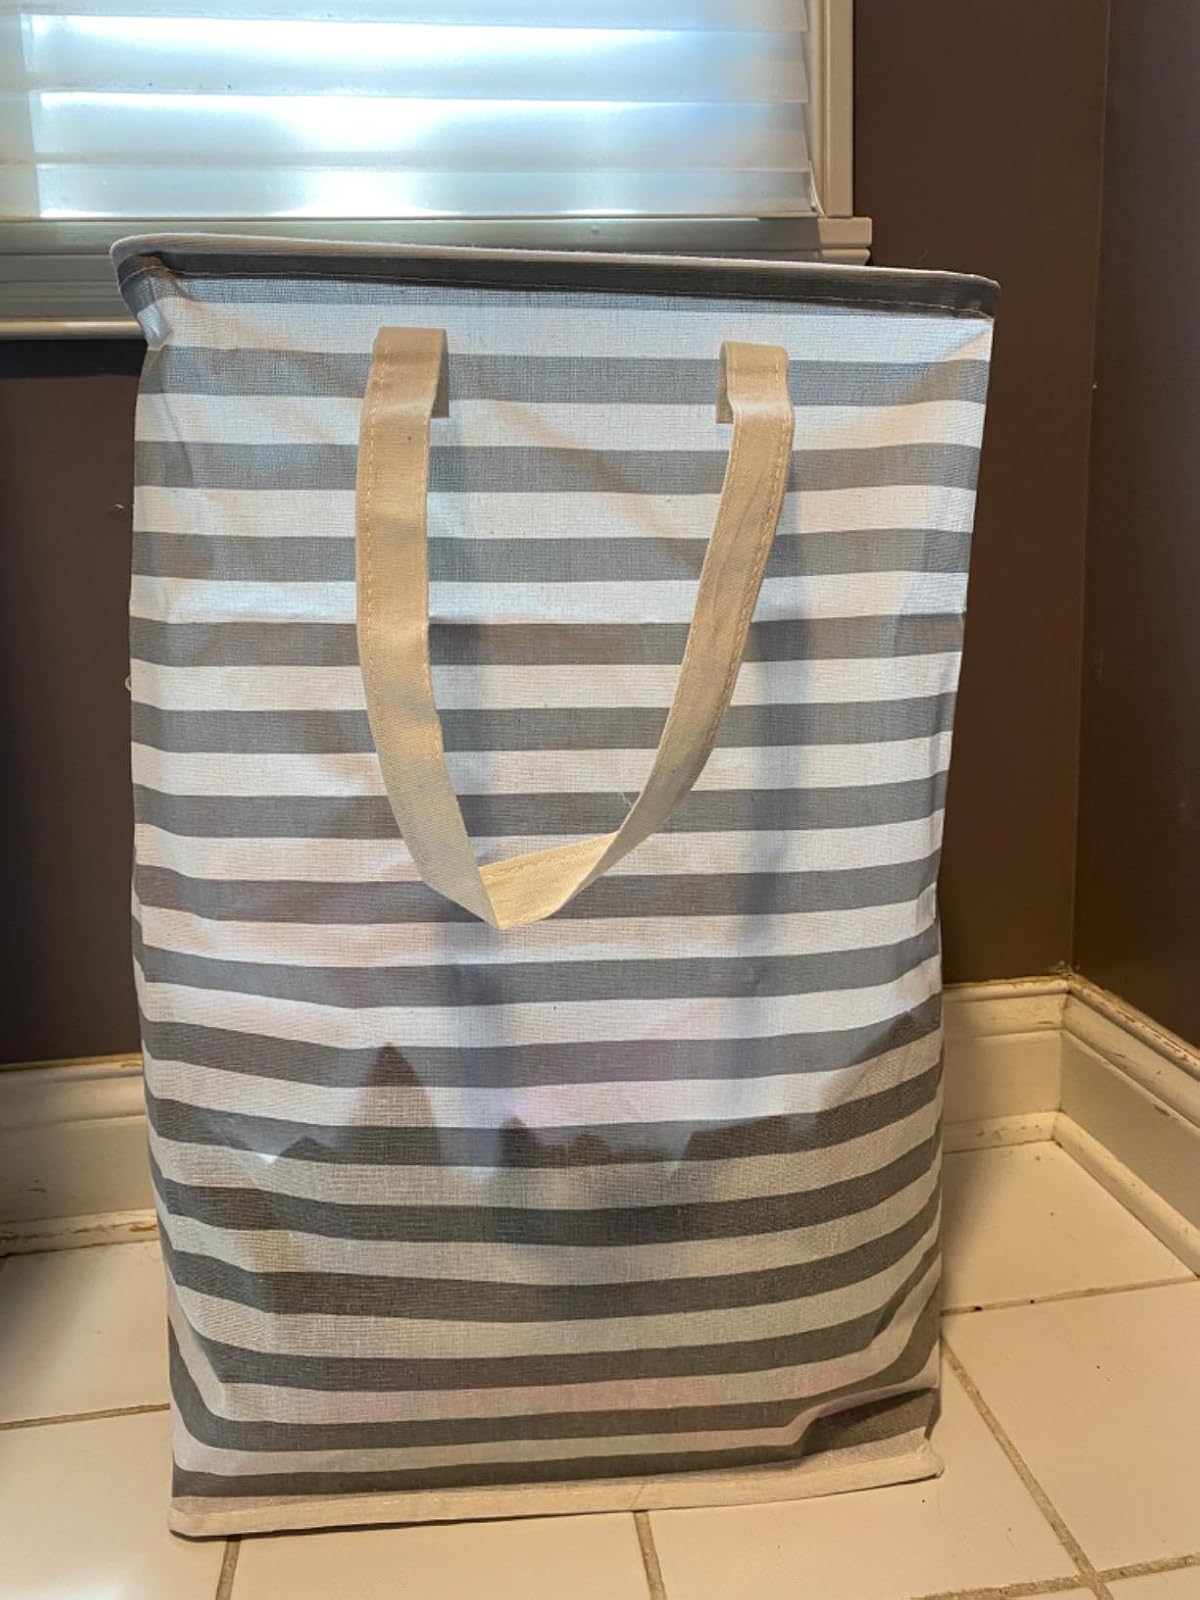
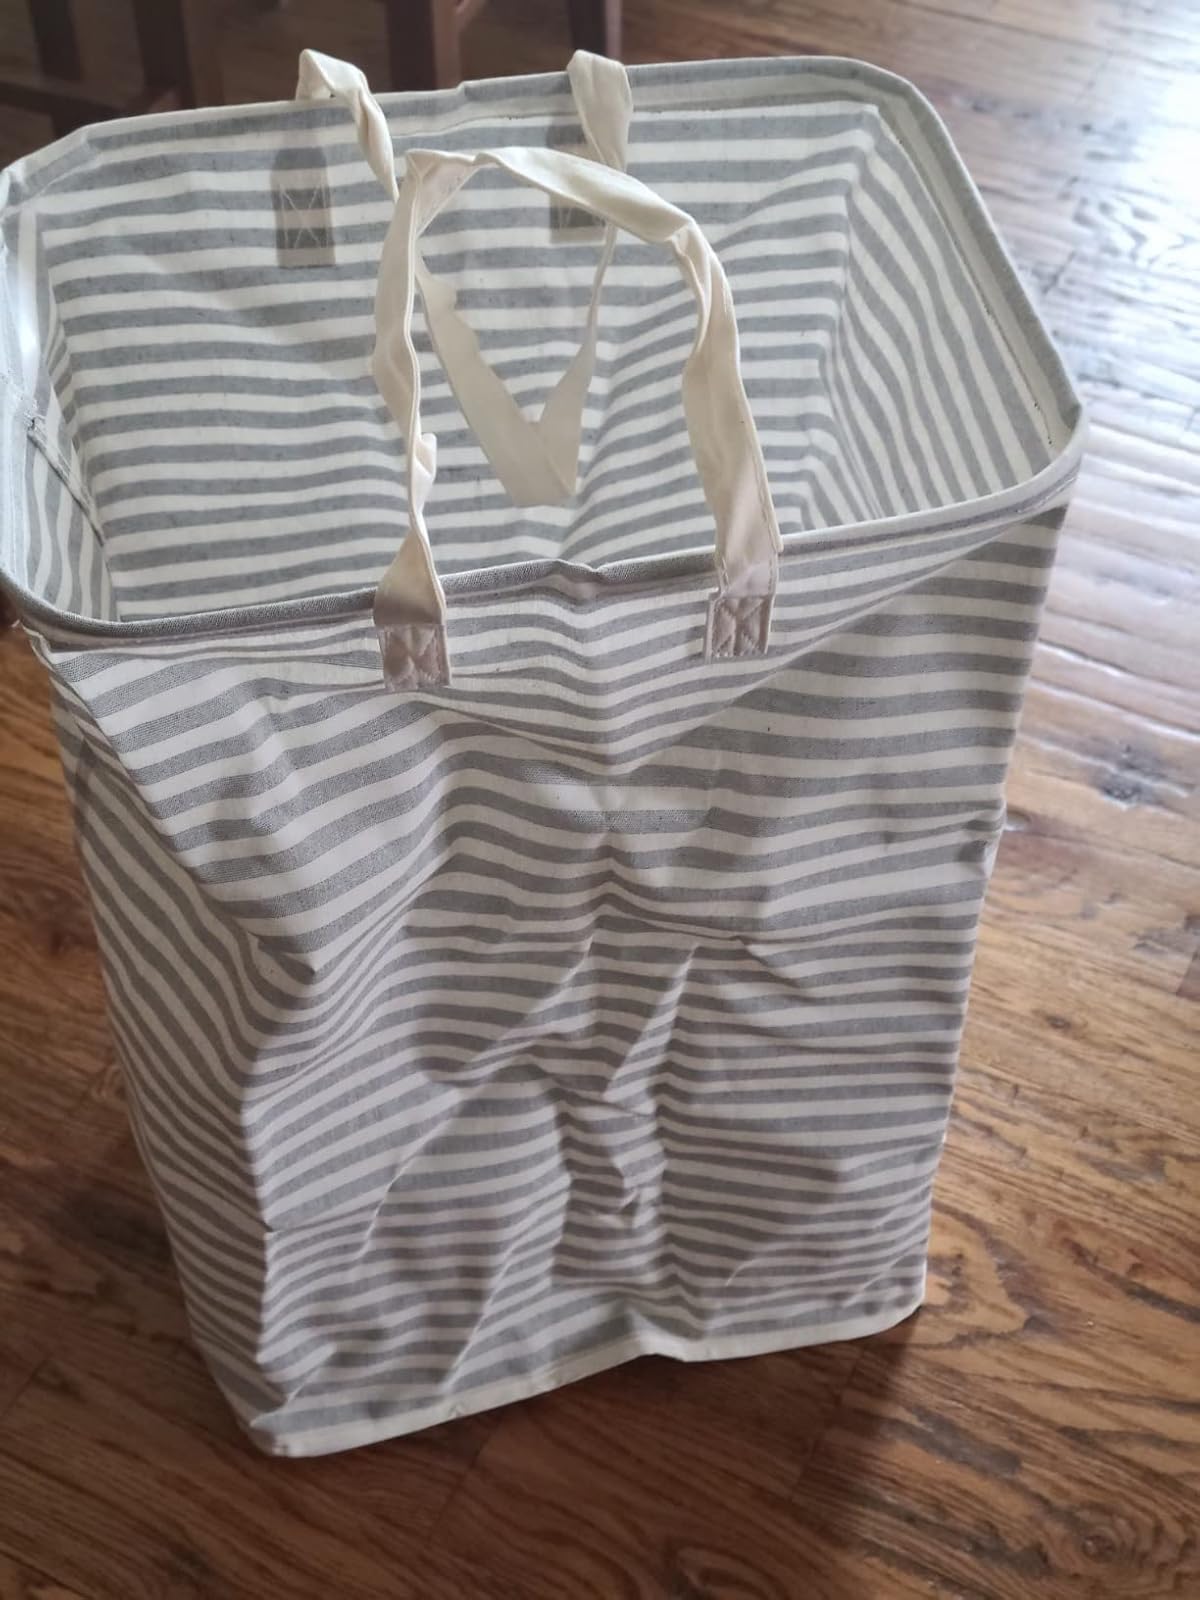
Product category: items_hamper
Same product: no